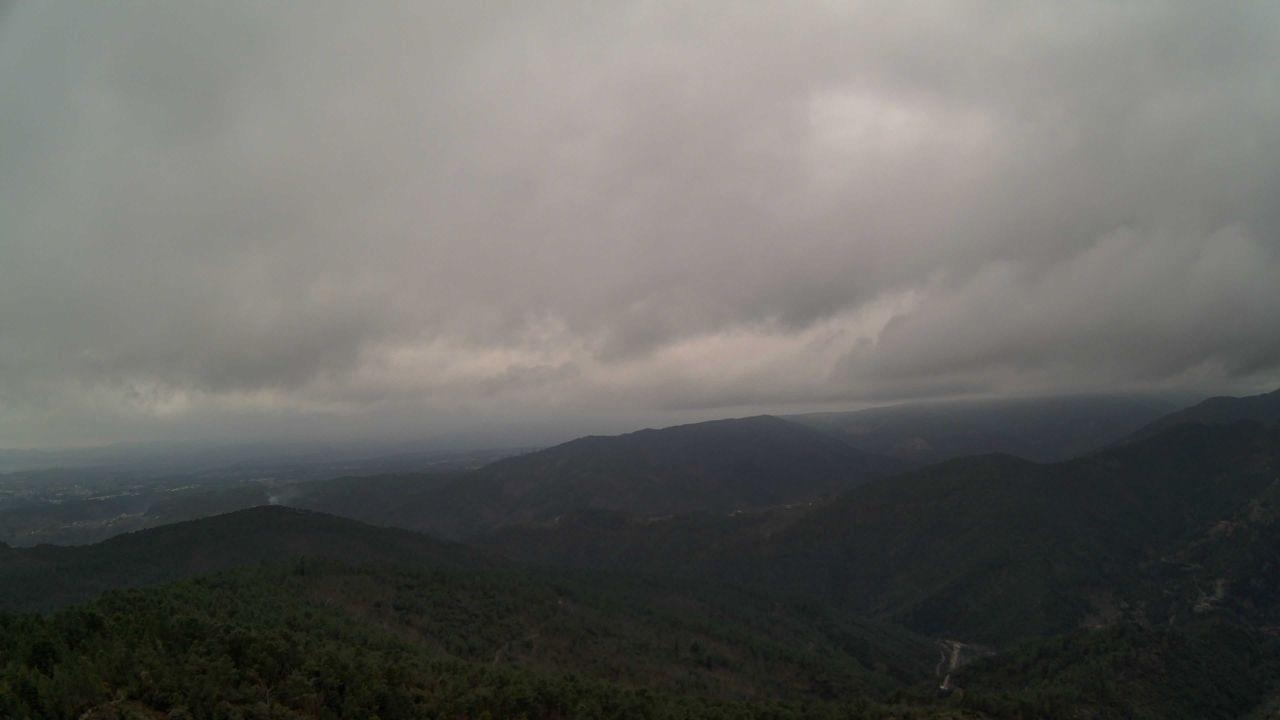
Fire: no
Smoke: yes